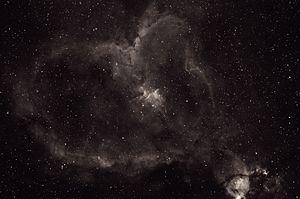
version Ha en 5,7 hrs d'intégration avec un appareil photo numérique Canon EOS 1000d
L'astrophotographie, souvent appelée simplement astrophoto, est une discipline de l'astronomie et de la photographie qui consiste à photographier des objets célestes.